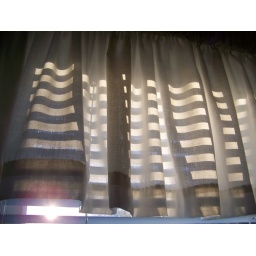
light coming through the curtain in the bathroom